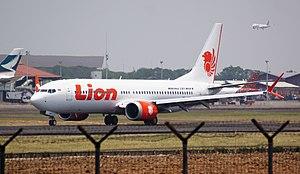
Le 29 octobre 2018, le Boeing 737 Max du vol Lion Air 610 s'écrase en mer de Java, 13 minutes après son décollage de Jakarta, capitale de l'Indonésie. L'appareil, de la compagnie indonésienne Lion Air, devait relier sa base, l'aéroport Soekarno-Hatta, à l'aéroport Depati Amir de Pangkal Pinang, sur l'île de Bangka. Les 189 personnes à bord sont tuées dans le crash.